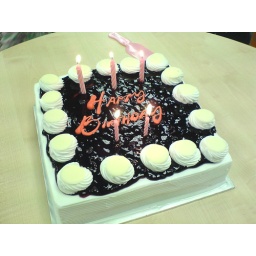
with the lion and the tiger..and the monkey NOT me... :pHappy birthday to me.Celebrated my birthday in the office.What a unforgettable birthday...